Kurt Seligmann

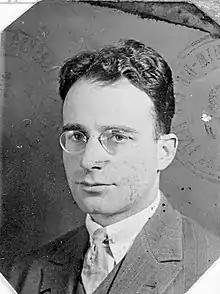
Kurt Seligmann, pictured in an Italian museum passport, 1927

Kurt Leopold Seligmann (20 July 1900, Basel – 2 January 1962, Sugar Loaf) was a Swiss-American Surrealist painter, engraver, and occultist. He was known for his fantastic imagery of medieval troubadors and knights in macabre rituals and inspired by the carnival held annually in his native Basel, Switzerland. He was extremely influential within the Surrealist movement in Paris and particularly in the United States.